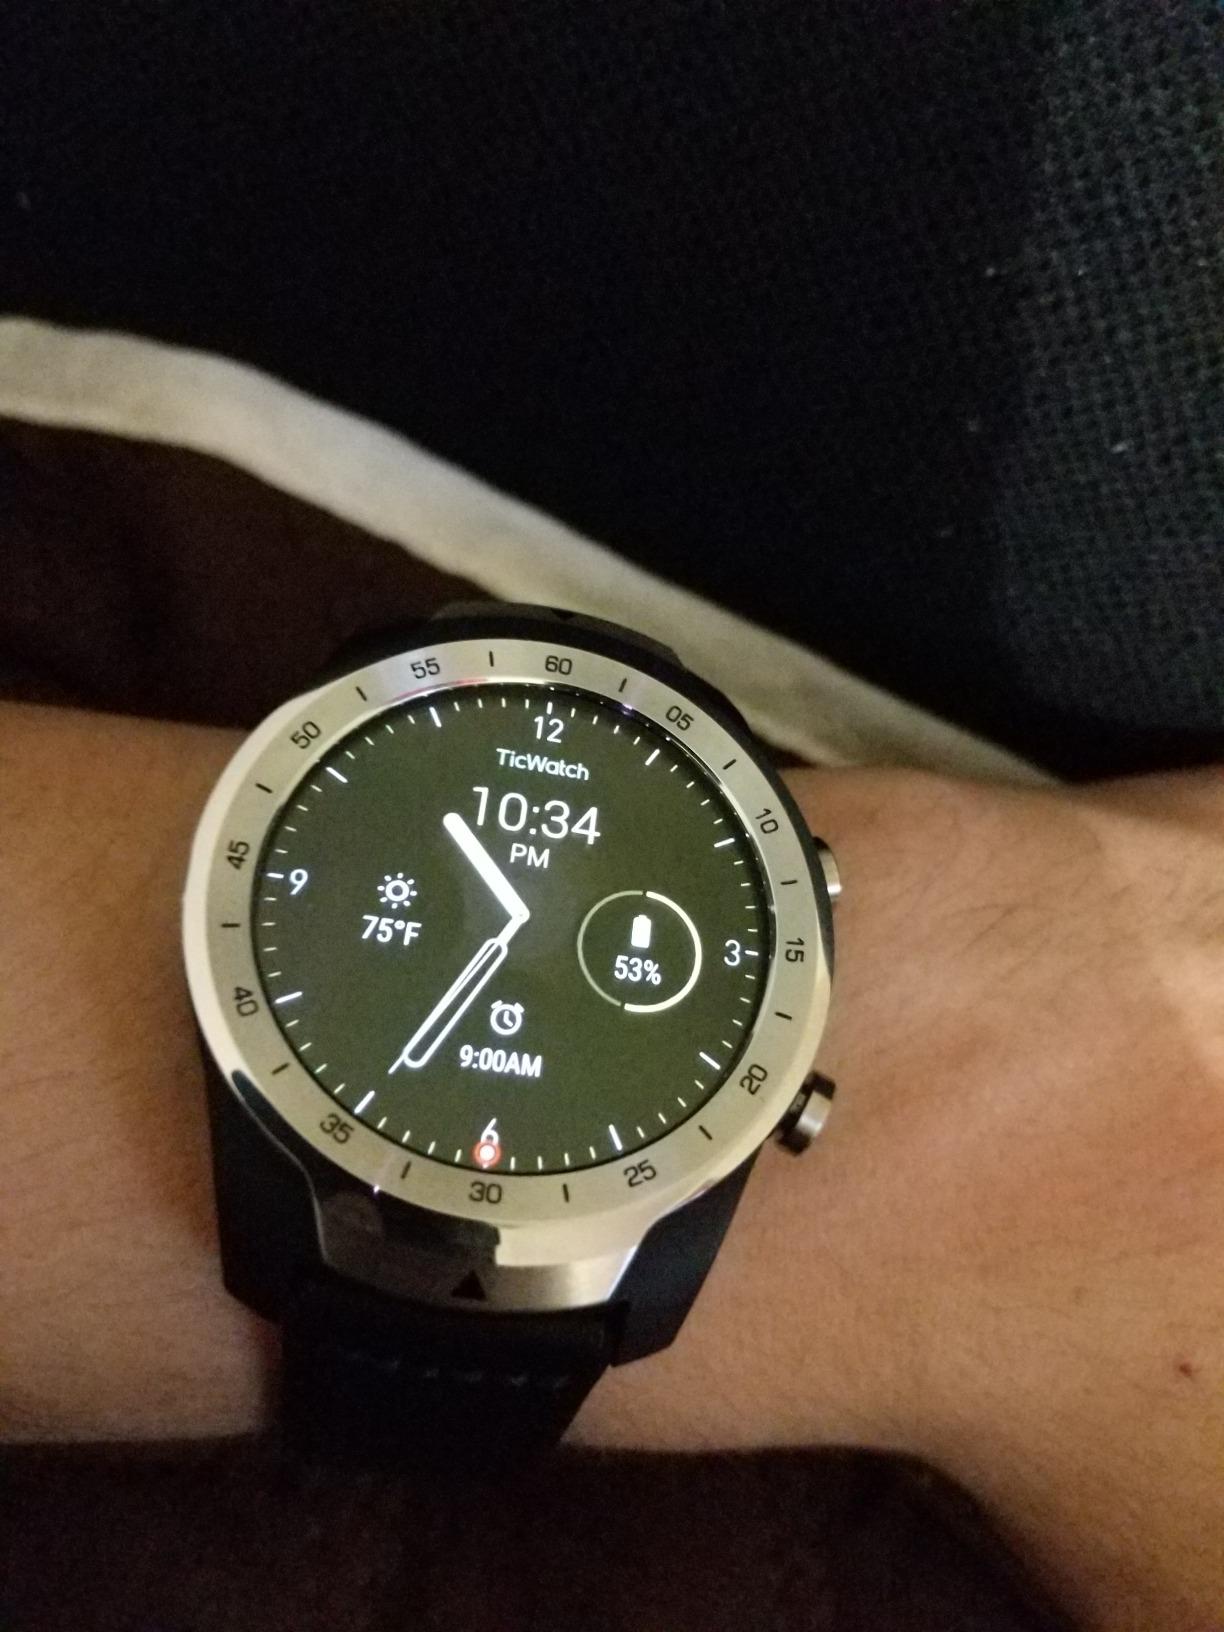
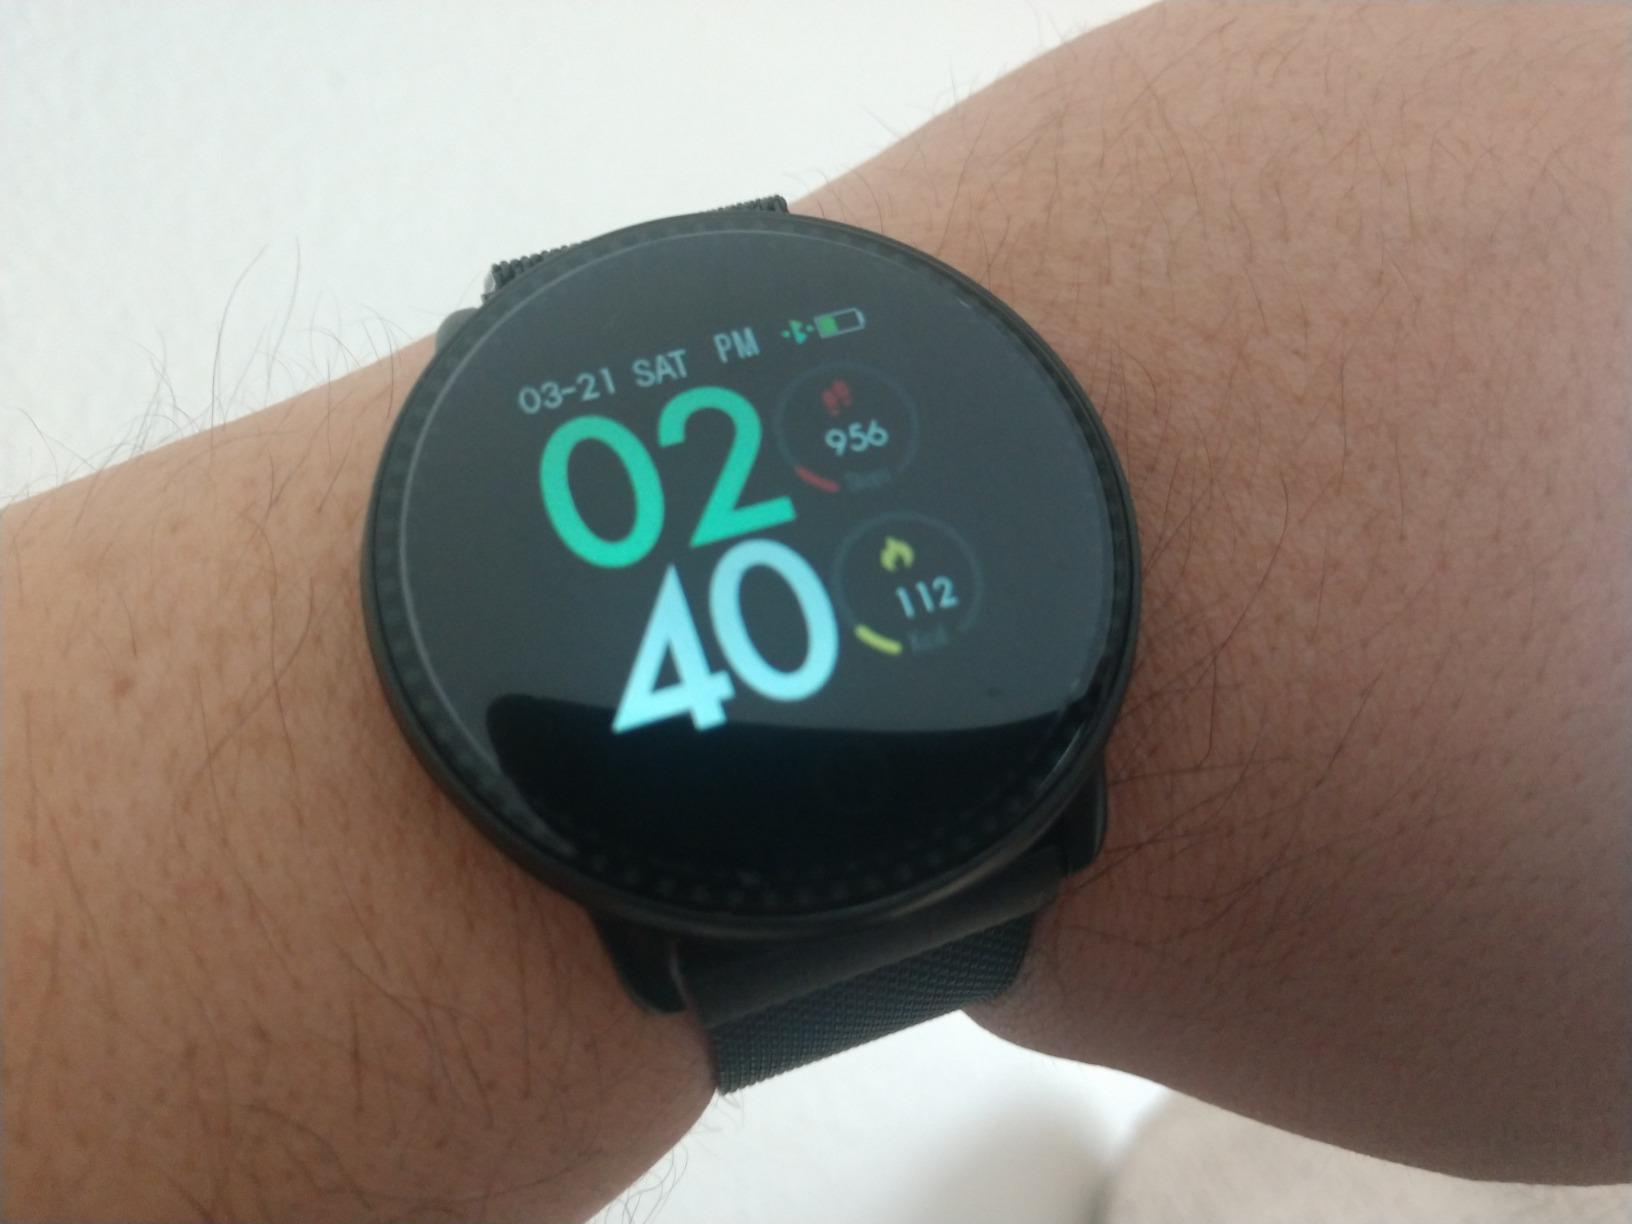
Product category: smartwatch
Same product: no